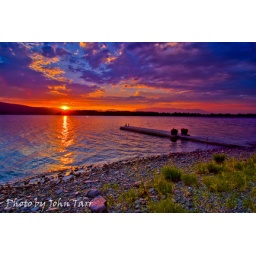
Sunset on a lake in Montana with beautiful sky, water and beach. By John Tarr